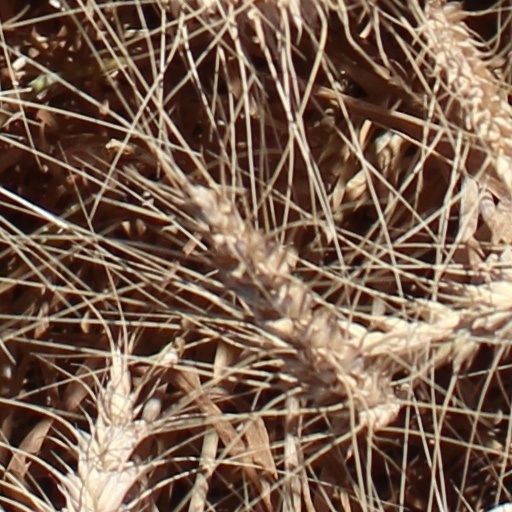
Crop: wheat